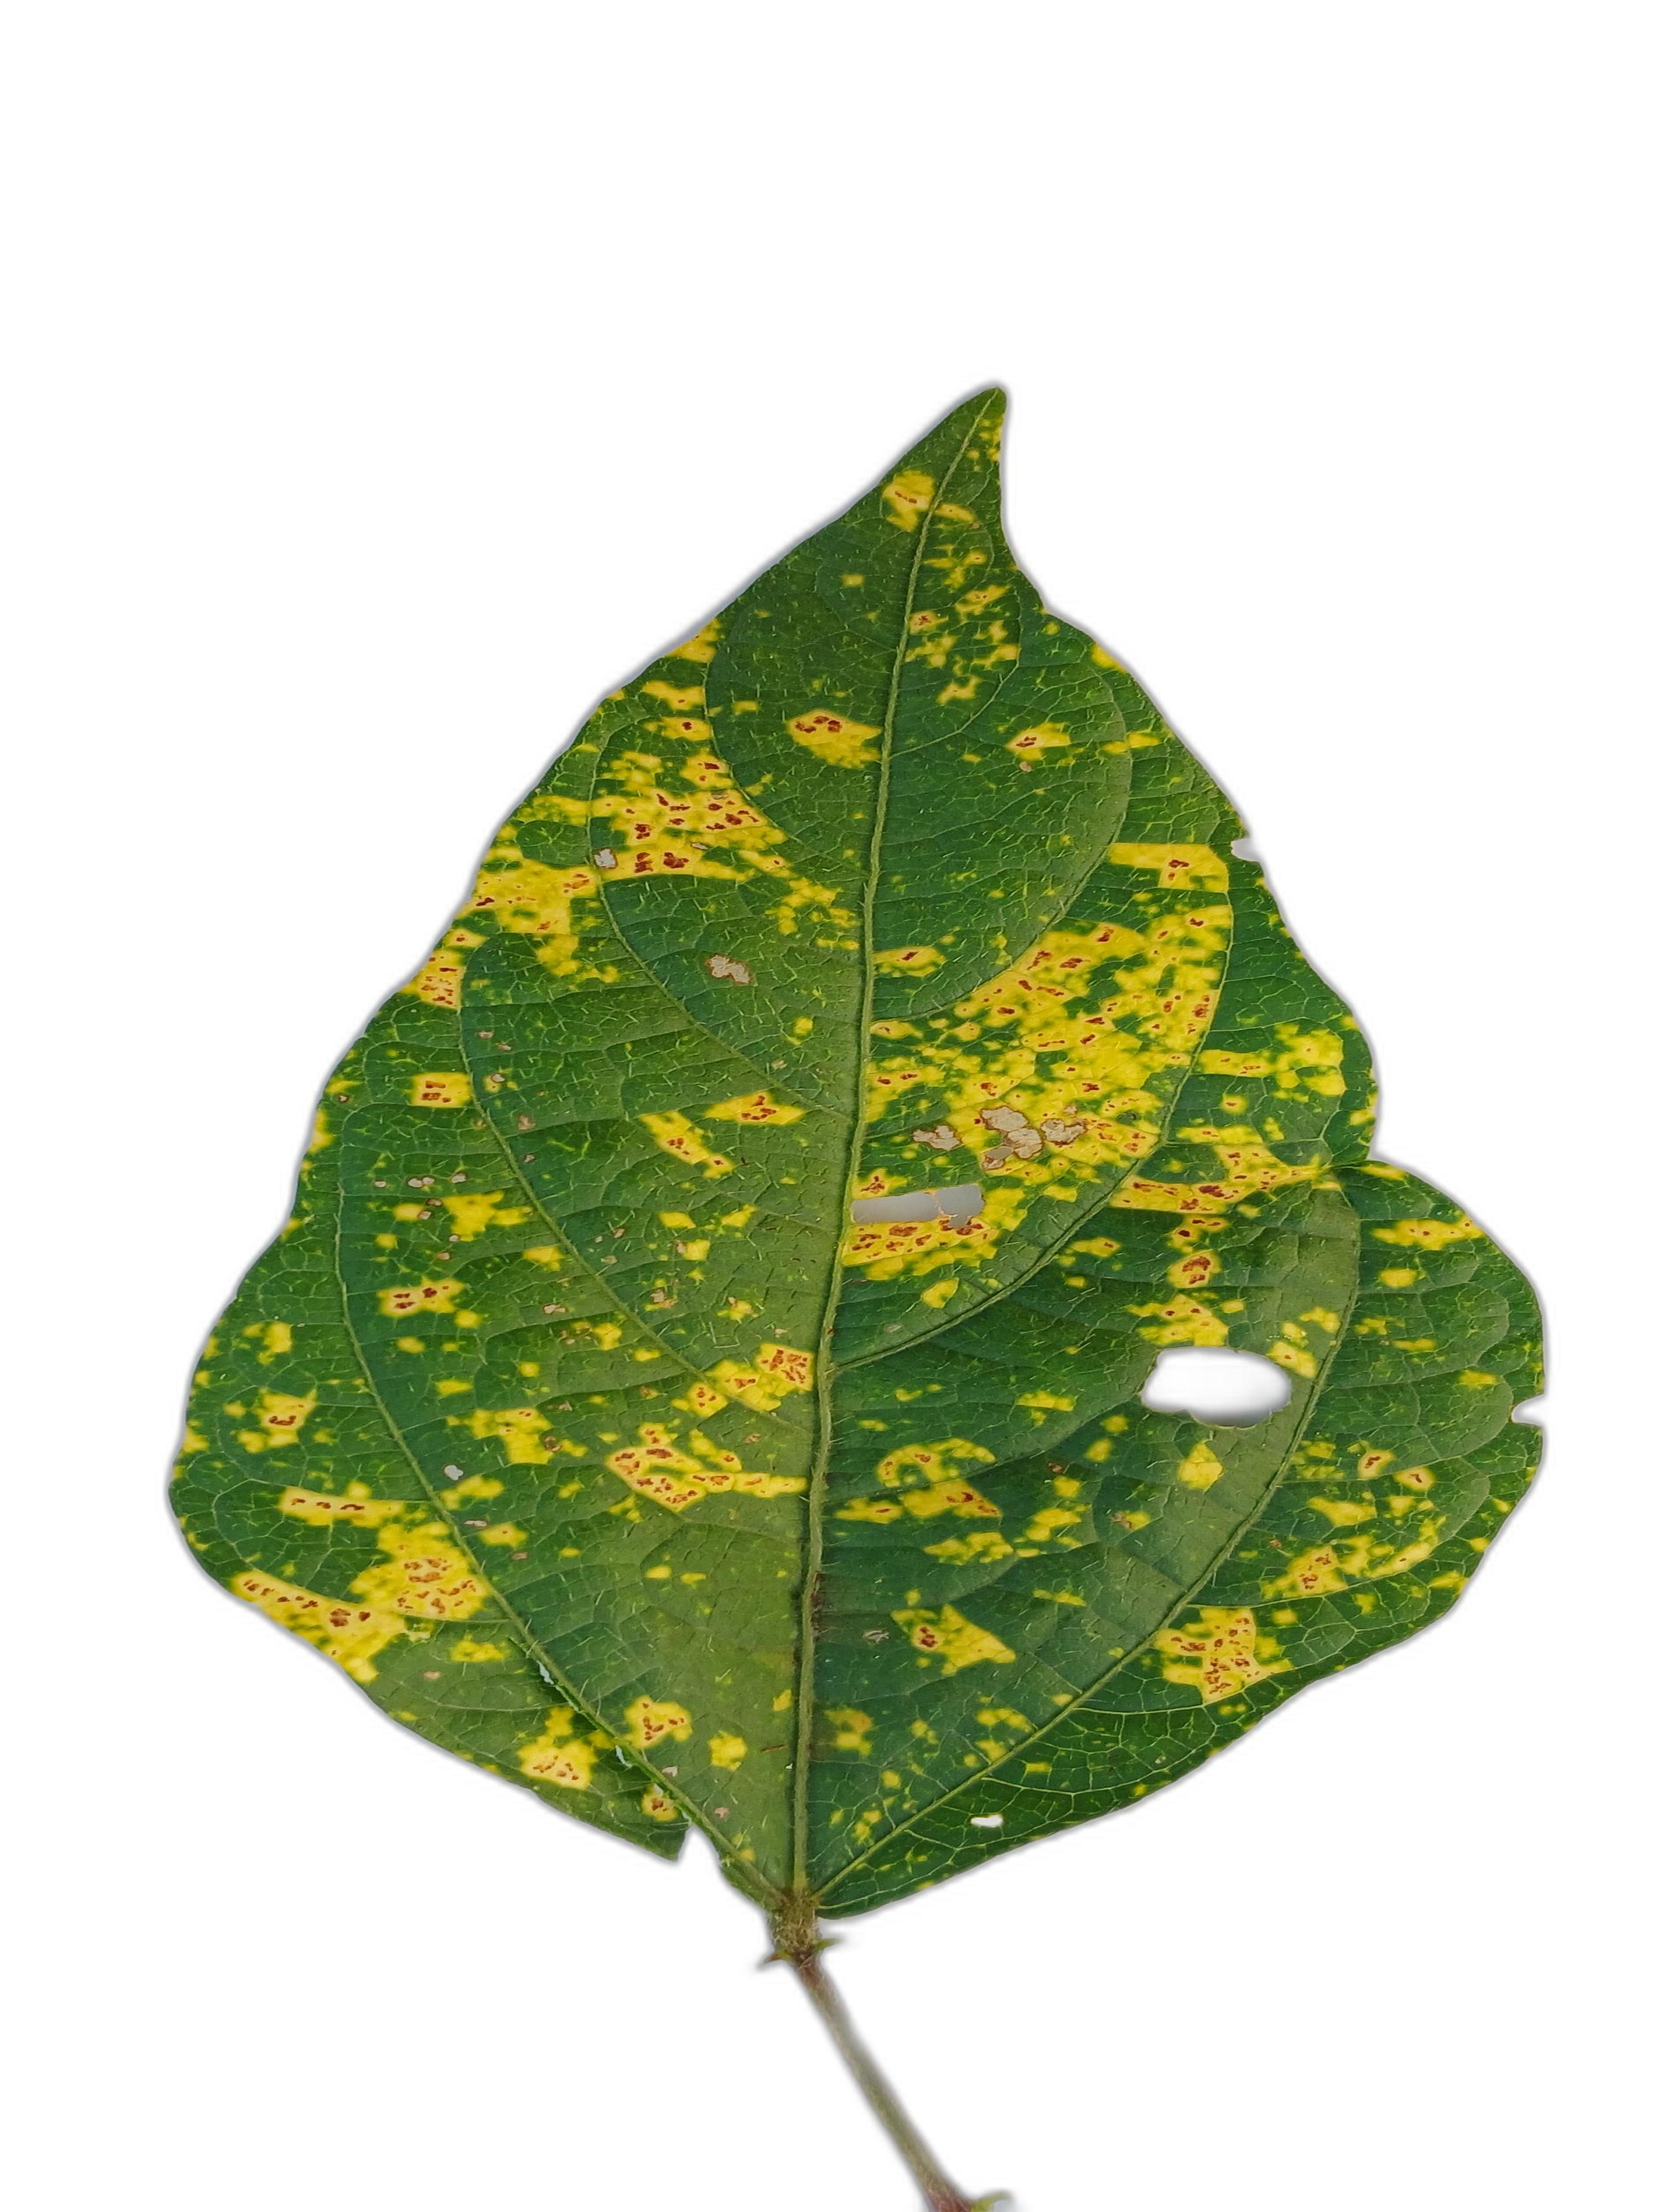
Label: Yellow Mosaic